Carrara marble

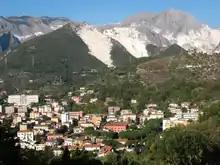
View of Carrara; the white on the mountains behind is quarried faces of marble.

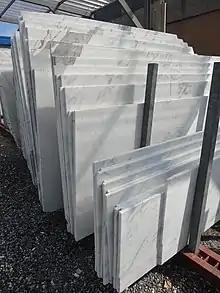
Sample sheets, 2016

Carrara marble, or Luna marble ("marmor lunense") to the Romans, is a type of white or blue-grey marble popular for use in sculpture and building decor. It has been quarried since Roman times in the mountains just outside the city of Carrara in the province of Massa and Carrara in the Lunigiana, the northernmost tip of modern-day Tuscany, Italy.